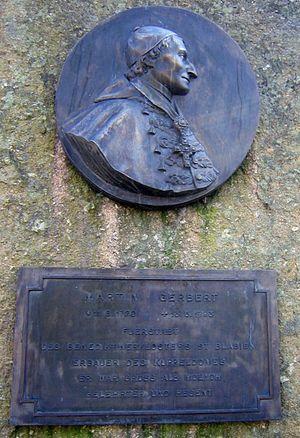
Martin Gerbert von Hornau, né le 12 août 1720 à Horb am Neckar, était le prince-abbé à l'abbaye Saint-Blaise en Allemagne, où il est mort le 13 mai 1793. Il fut un historien de la musique remarquable, et un représentant de l'ordre bénédictin moderne dans la Forêt-Noire.